Arne Duncan

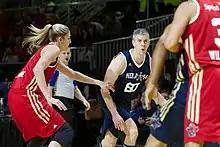
Duncan playing in the 2014 NBA All-Star Weekend Celebrity Game

While at Harvard, Duncan co-captained the varsity basketball team and was named a first team Academic All-American. From 1988 through 1991, Duncan played professional basketball, mostly in Australia, with teams including Melbourne's Eastside Spectres, of Australia's National Basketball League.